Matsya

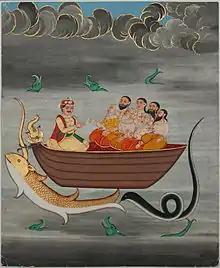
Matsya as a golden horned fish pulling the boat with Manu and the seven sages. Matsya's horn is tied to boat with the serpent, who is also depicted behind Matsya as a symbolic support. c. 1890 Jaipur.

Matsya is depicted in two forms: as a zoomorphic fish or in an anthropomorphic form. The "Agni Purana" prescribes Matsya be depicted zoomorphically. The "Vishnudharmottara Purana" recommends that Matsya be depicted as horned fish.